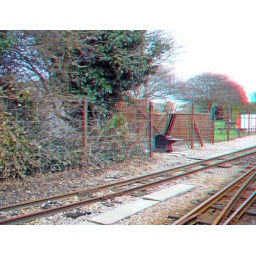
RHDR Point Levers in anaglyph 3D stereo red cyan glasses to view